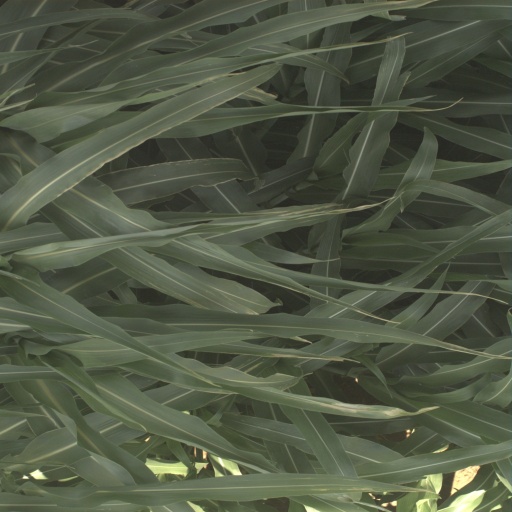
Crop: sorghum